Jiehua

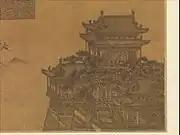

Jiehua (simplified Chinese: 界画; traditional Chinese: 界畫) painting, sometimes translated as “border painting,” “boundary painting,” or “ruled-line painting,” is a field within Chinese visual art that describes paintings featuring detailed renderings of architecture with "shan shui" (mountains and rivers) backgrounds and figures, boats, and carts as embellishments. Referring to this style with the term "jiehua" instead of a direct translation is commonly agreed to be the most accurate, as the word "jie" (界) refers to a device called "jiechi" (界尺) which was a ruler with marks or grooves that helped Chinese painters draw the straight lines necessary to depict architectural detail. These paintings are characterized by their meticulous attention to detail, technical consideration, and mechanical perfection, distinguishing "jiehua" from other painting genres.